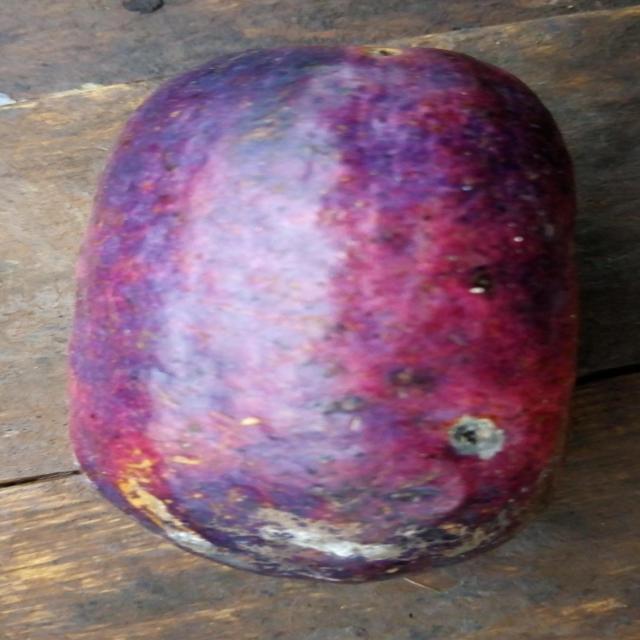
Plum grade: bruised